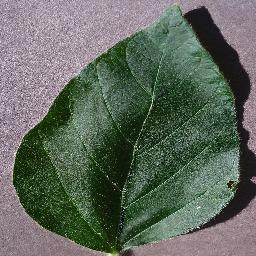
Label: Soybean___healthy